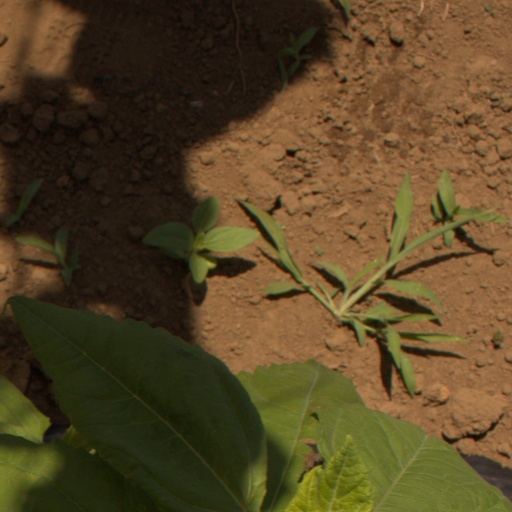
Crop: Jerusalem artichoke